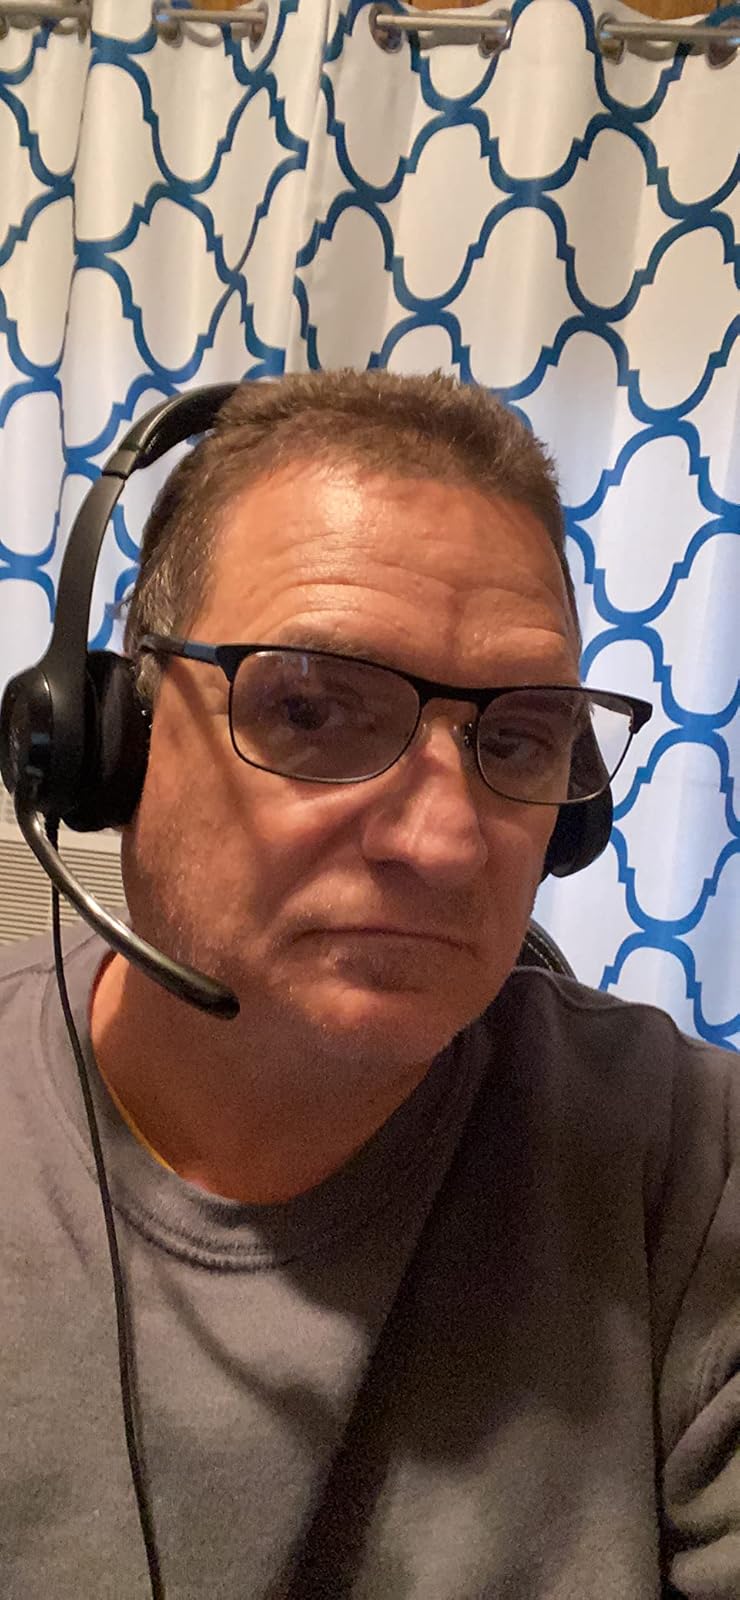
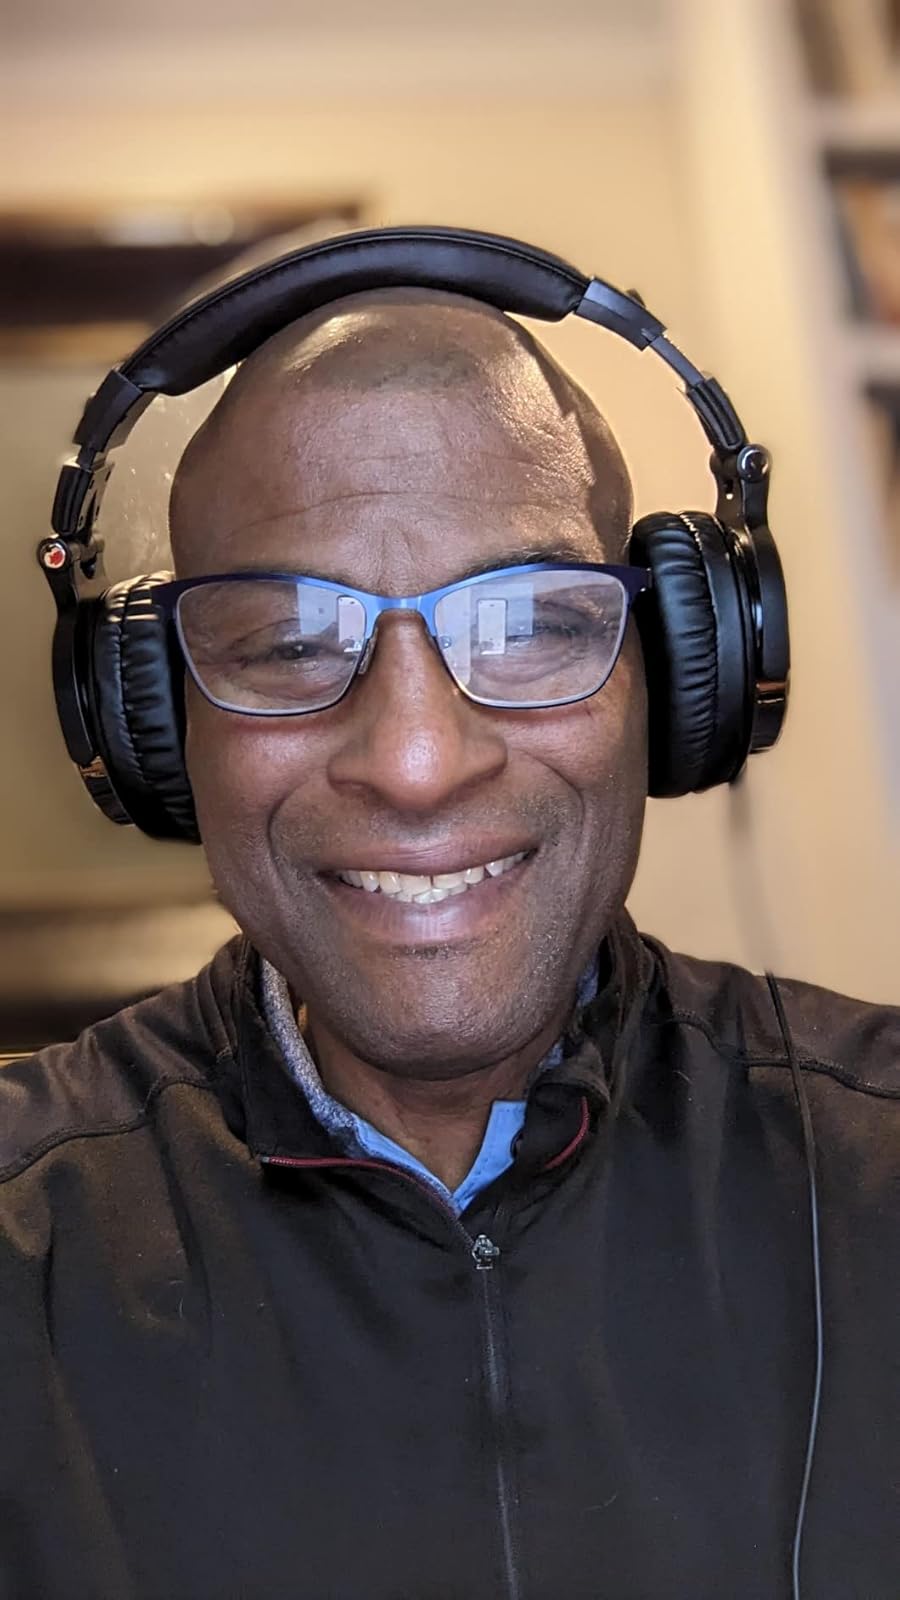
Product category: headphones
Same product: no